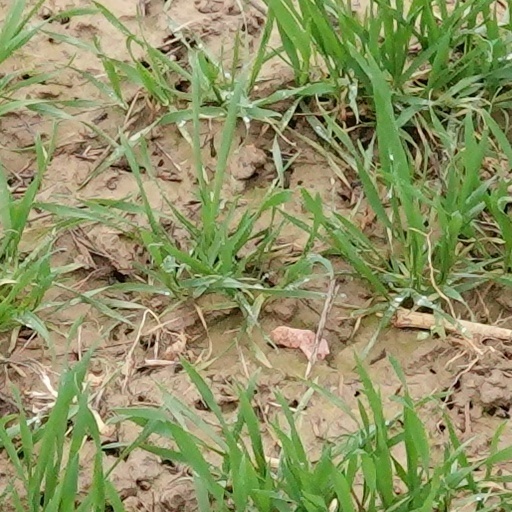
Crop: wheat